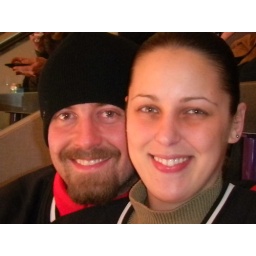
Devils defeated by Rangers 3-1 - fun in the box seats